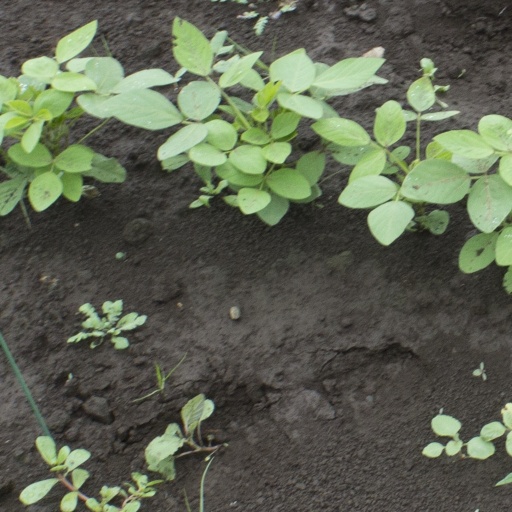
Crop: soybean